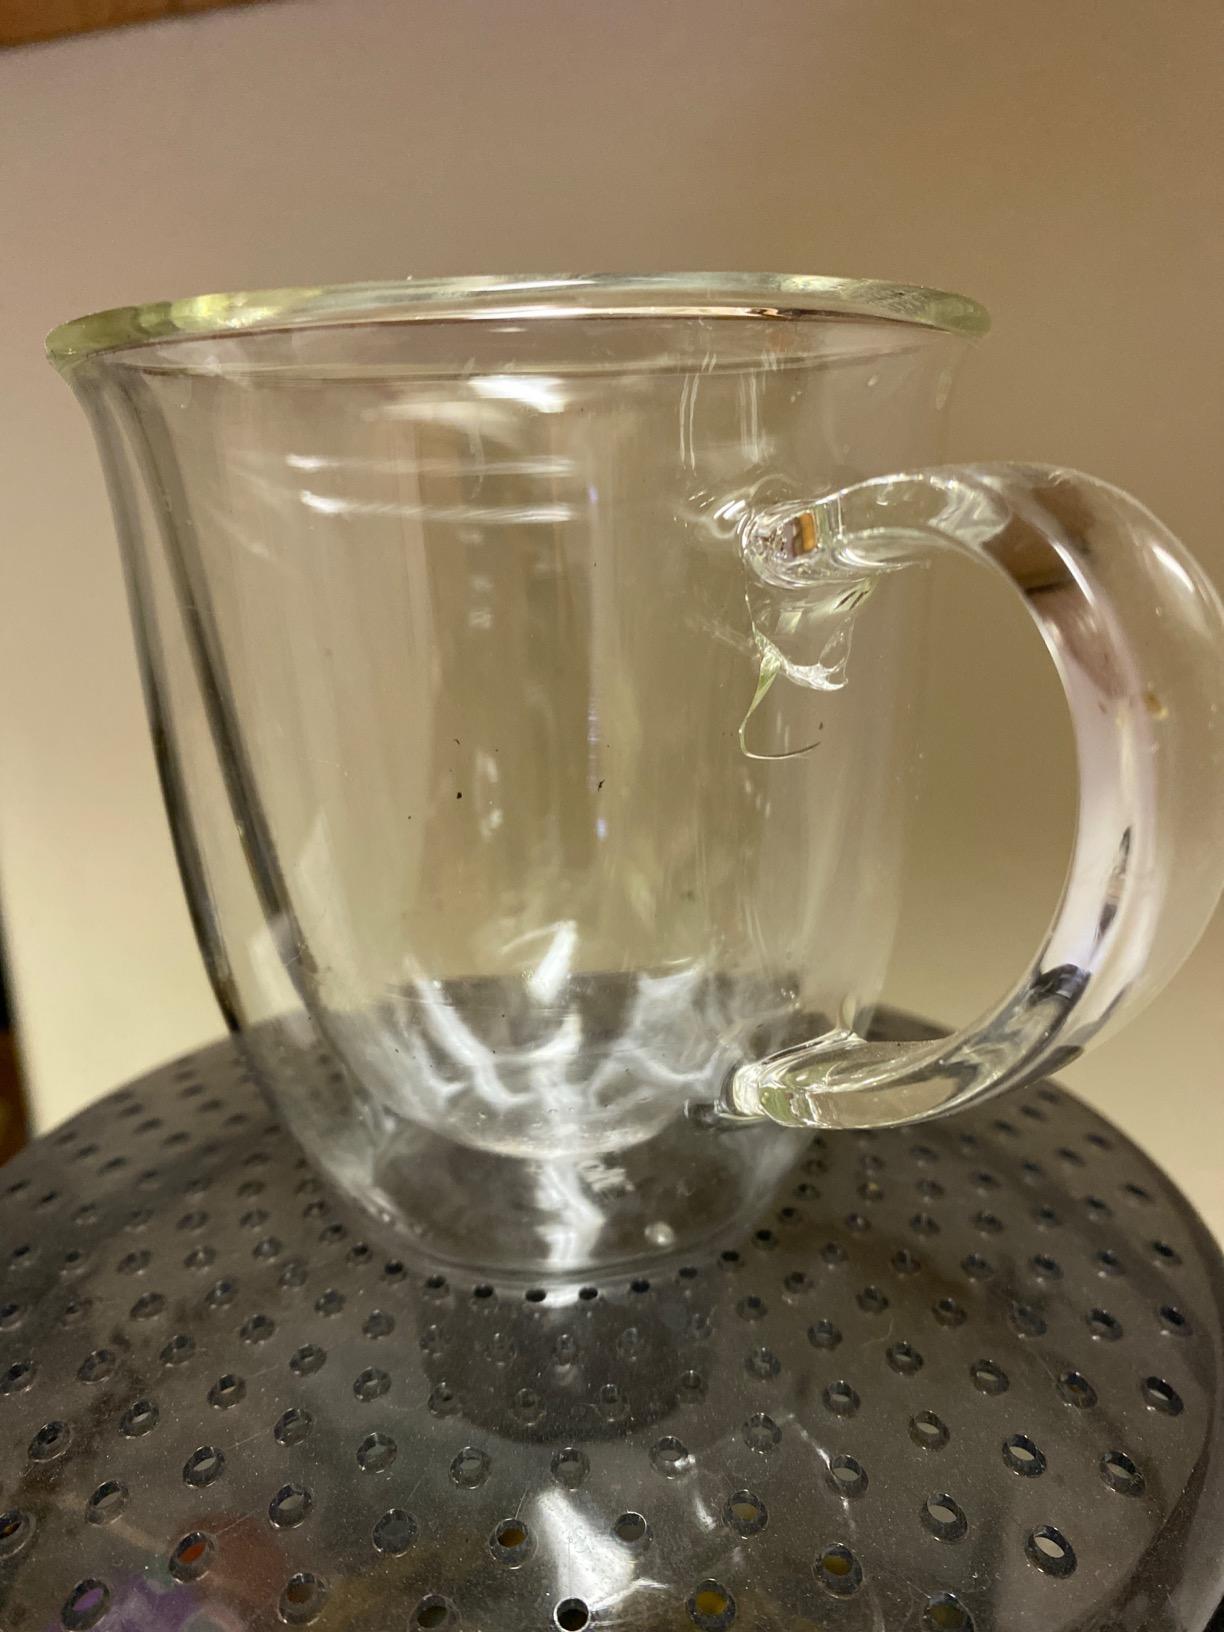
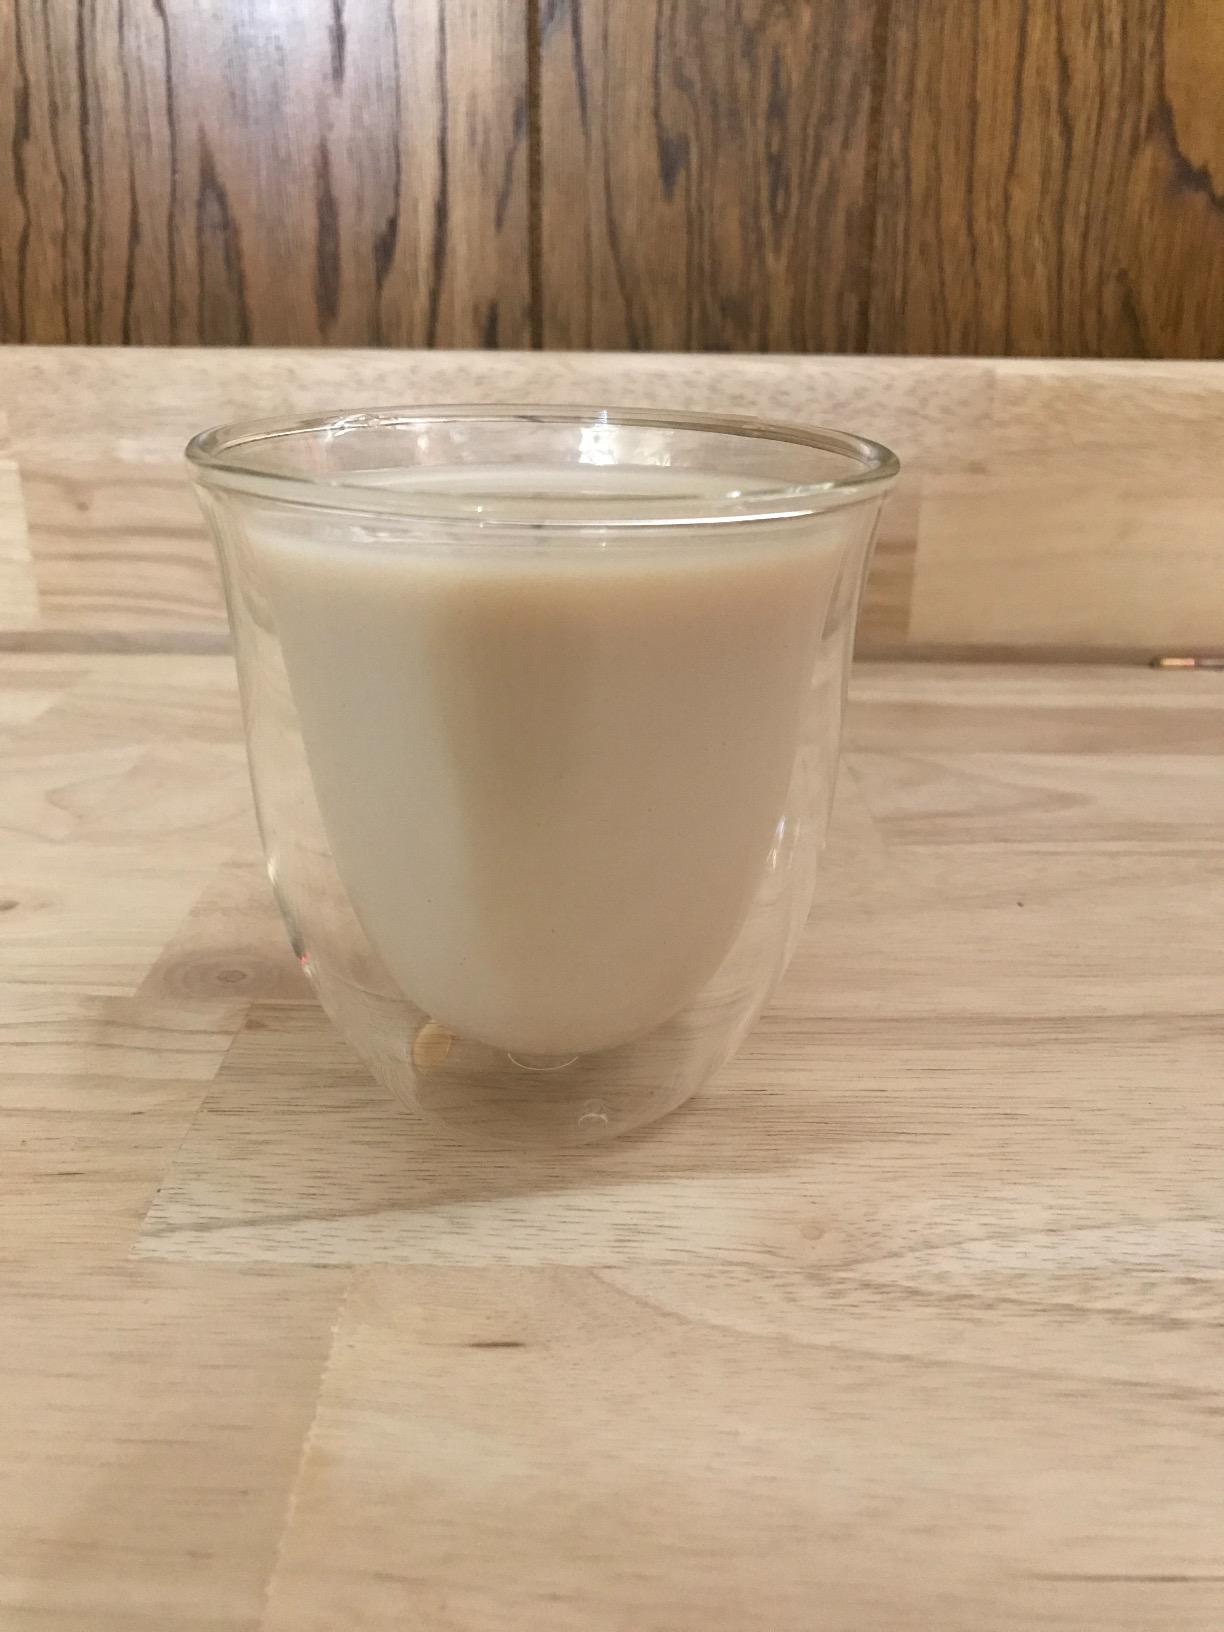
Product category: items_mug
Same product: no